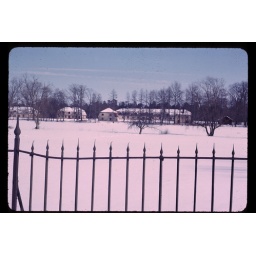
swedish fillages in winter white snow on red tile roofs